Jerry Sanders (politician)

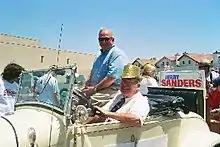
Jerry Sanders in the 2005 4th of July Parade in the Mira Mesa neighborhood of San Diego with John Witt, County Board of Education, driving.

Jerry Sanders was elected mayor in a special run-off election held November 8, 2005, following the resignation of Mayor Dick Murphy in the wake of the San Diego pension scandal. He received 54% of the vote against city council member Donna Frye. Sanders was the first mayor under San Diego's "strong mayor system" of city government. Sanders is a member of the Mayors Against Illegal Guns Coalition, an organization formed in 2006 and co-chaired by New York City mayor Michael Bloomberg and Boston mayor Thomas Menino. Coincidentally, when Bloomberg left the Republican Party in 2007, San Diego became the largest U.S. city with a Republican mayor.